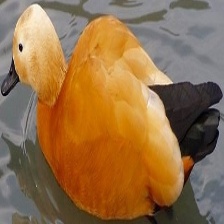
Species: RUDDY SHELDUCK
Scientific name: TADORNA FERRUGINEA
ImageNet parent category: drake